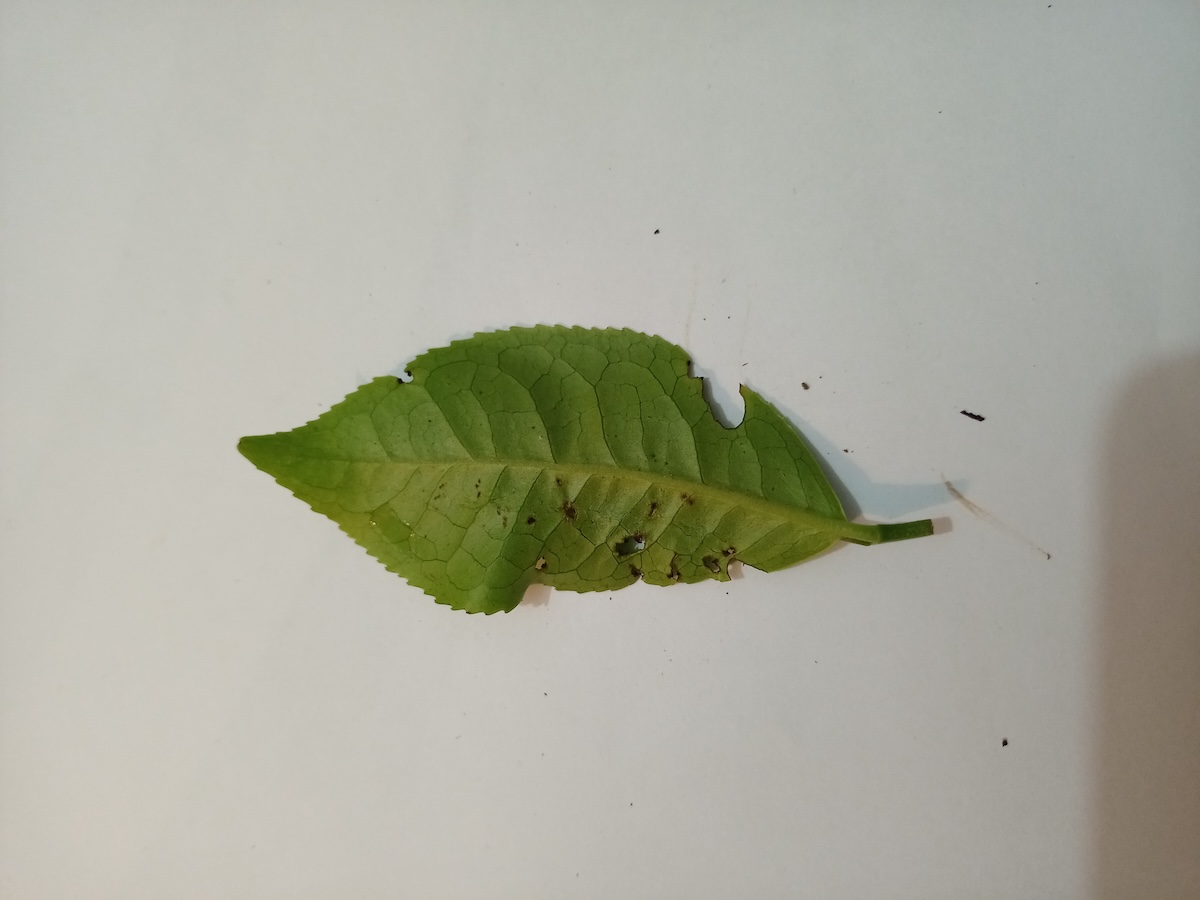
Label: Green mirid bug